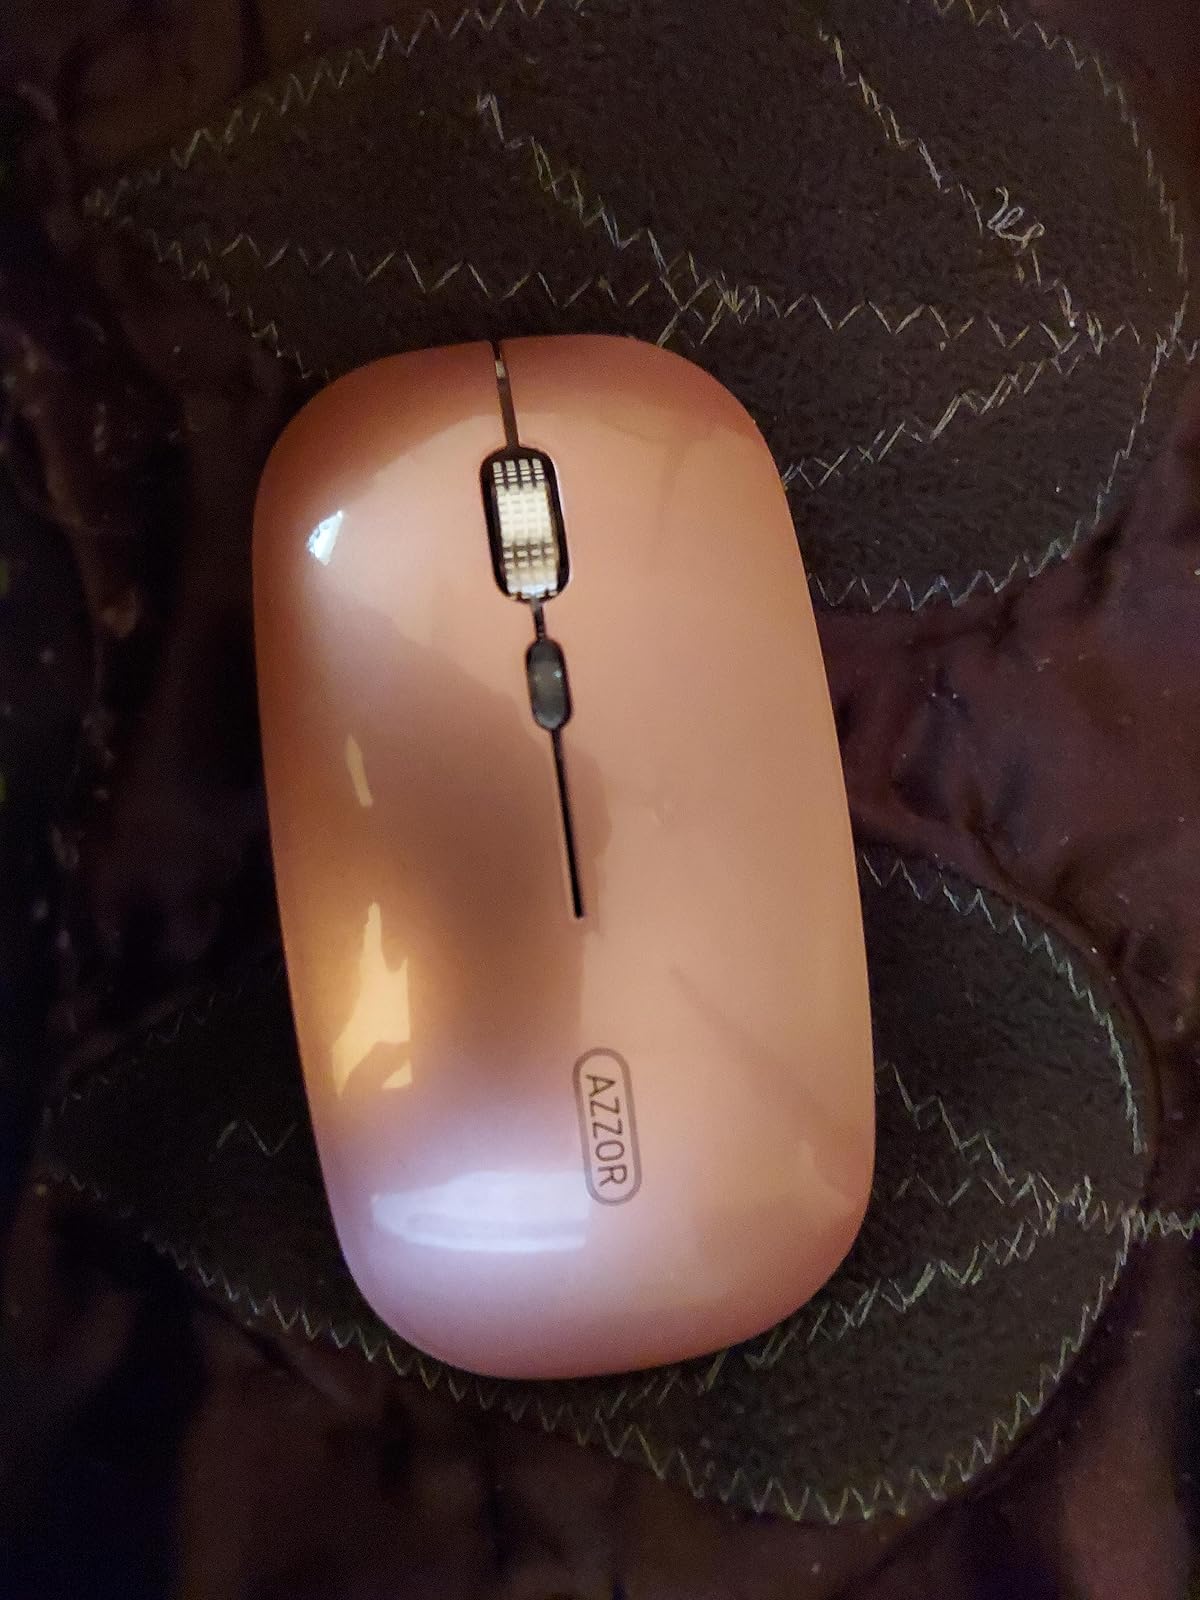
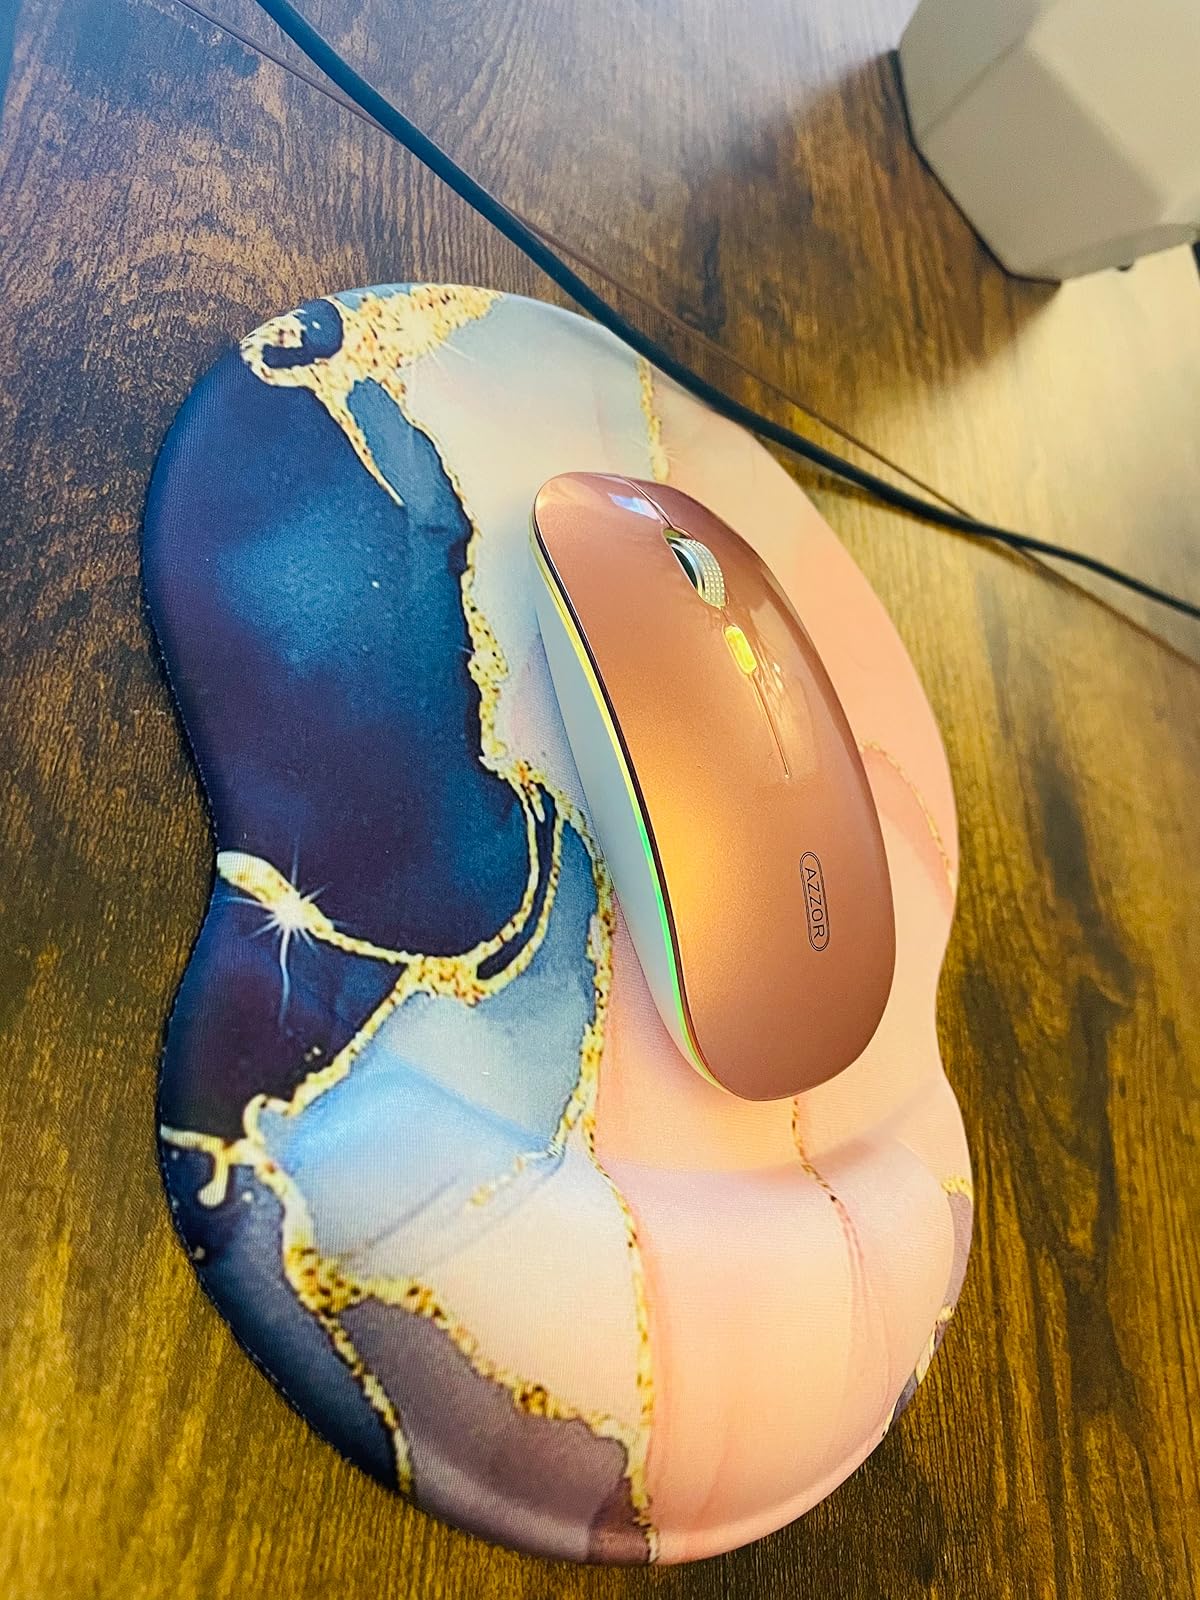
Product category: mouse
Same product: yes